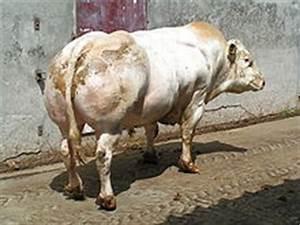
cow